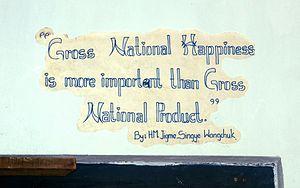
Le bonheur national brut ou BNB est un indice servant au gouvernement du Bhoutan à mesurer le bonheur et le bien-être de la population du pays. Inscrit dans la constitution promulguée le 18 juillet 2008, il se veut une définition du niveau de vie en des termes plus globaux que le produit national brut.